Khazars

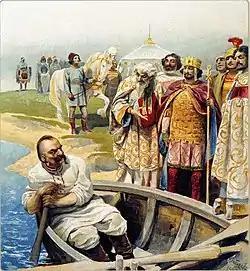
Sviatoslav I of Kiev (in boat), destroyer of the Khazar Khaganate.

The Rus' warlords launched several wars against the Khazar Qağanate, and raided down to the Caspian sea. The Schechter Letter relates the story of a campaign against Khazaria by "HLGW" (recently identified as Oleg of Chernigov) around 941 in which Oleg was defeated by the Khazar general Pesakh. The Khazar alliance with the Byzantine empire began to collapse in the early 10th century. Byzantine and Khazar forces may have clashed in the Crimea, and by the 940s emperor Constantine VII Porphyrogenitus was speculating in "De Administrando Imperio" about ways in which the Khazars could be isolated and attacked. The Byzantines during the same period began to attempt alliances with the Pechenegs and the Rus', with varying degrees of success. A further factor undermining the Khazar Qağanate was a shift in Islamic routes at this time, as Muslims in Khwarazmia forged trade links with the recently converted Volga Bulgarian Muslims, a move which may have caused a drastic drop, perhaps up to 80%, in the revenue base of Khazaria, and consequently, a crisis in its ability to pay for its defence.